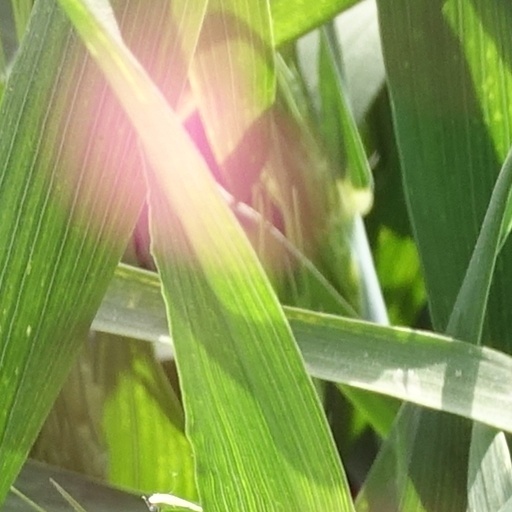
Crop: wheat